Fyodor Dvornikov

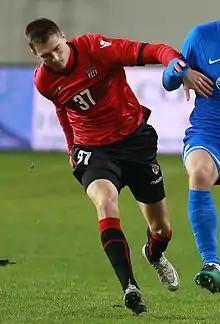
Dvornikov with FC Khimki in 2016

Fyodor Andreyevich Dvornikov (born 28 December 1992) is a Russian former football player.